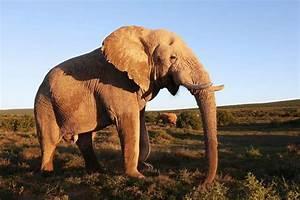
elephant